David Gaines (composer)

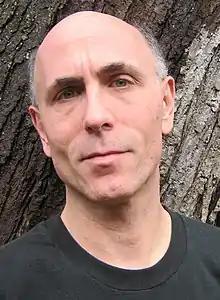

He wrote the first orchestral symphony to incorporate texts written in Esperanto, and an Esperanto choral song, "Povas Plori Mi Ne Plu" ("I Can Cry No Longer"), which concerns the former military situation in Bosnia and Herzegovina. This song won First Prize at the 1995 World Esperanto Association's "Belartaj Konkursoj" (competitions in the field of "Belles lettres") in Tampere. Gaines holds degrees in music composition from Northwestern University, American University, and Johns Hopkins University's Peabody Conservatory of Music.